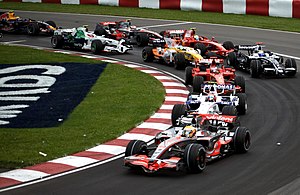
Formelbil
Canadas Grand Prix 2008 i Formel 1.
En formelbil er en enkelt persons racerbil hvis karrosseri ikke dækker hjulene. Formlen for formelbiler reguleres af FIA. Siden 1960'erne, er motoren placeret bag føreren.